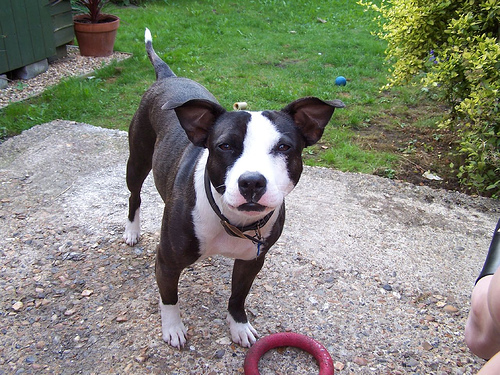
Animal: dog
Breed: staffordshire_bull_terrier